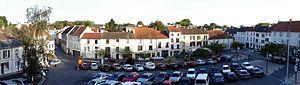
Panoramique de la place du 8 Mai 1945 à Gonesse (Val-d'Oise), France
Gonesse est une commune française située dans le département du Val-d'Oise en région Île-de-France.